Federico Orlando

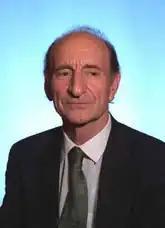

Federico Orlando (13 October 1928 – 8 August 2014) was an Italian politician and journalist. He joined the newspaper, Il Giornale, in 1974, and eventually become co-editor. He served as a member of the Chamber of Deputies from 1996 to 2001. He co-founded the online newspaper Articolo 21, liberi di... in 2001.